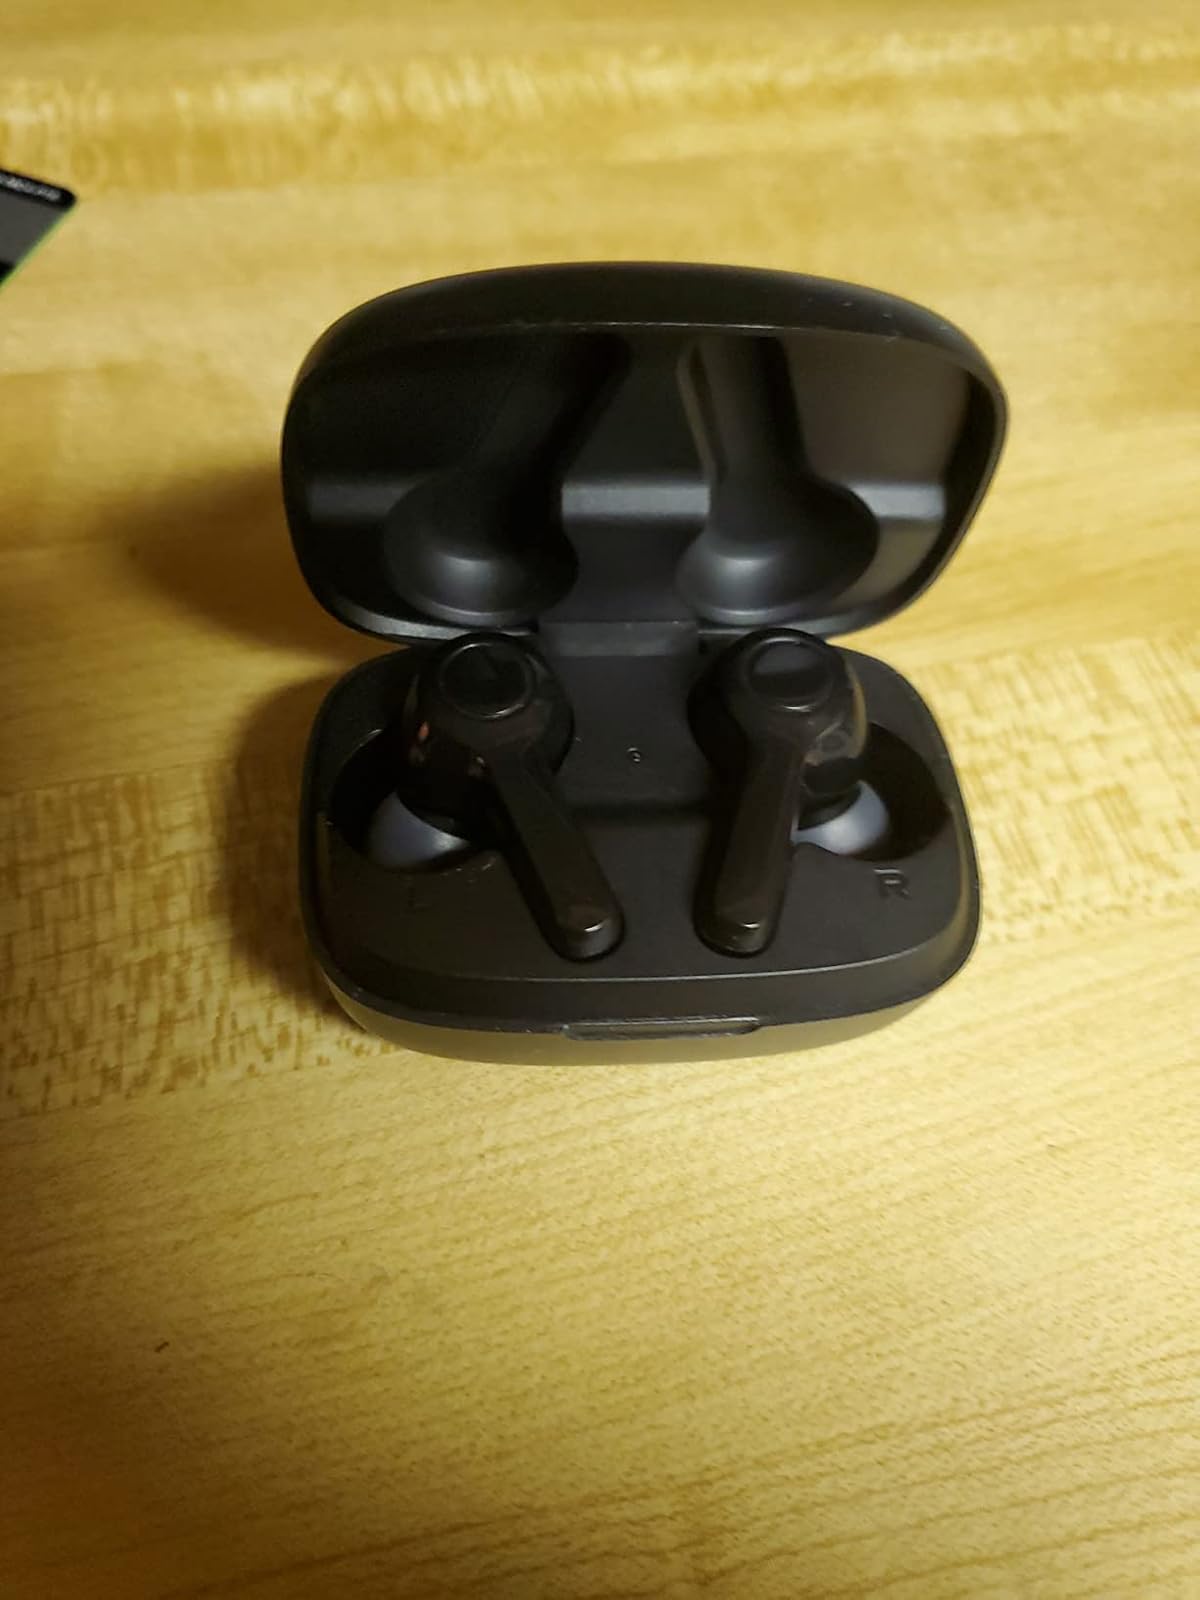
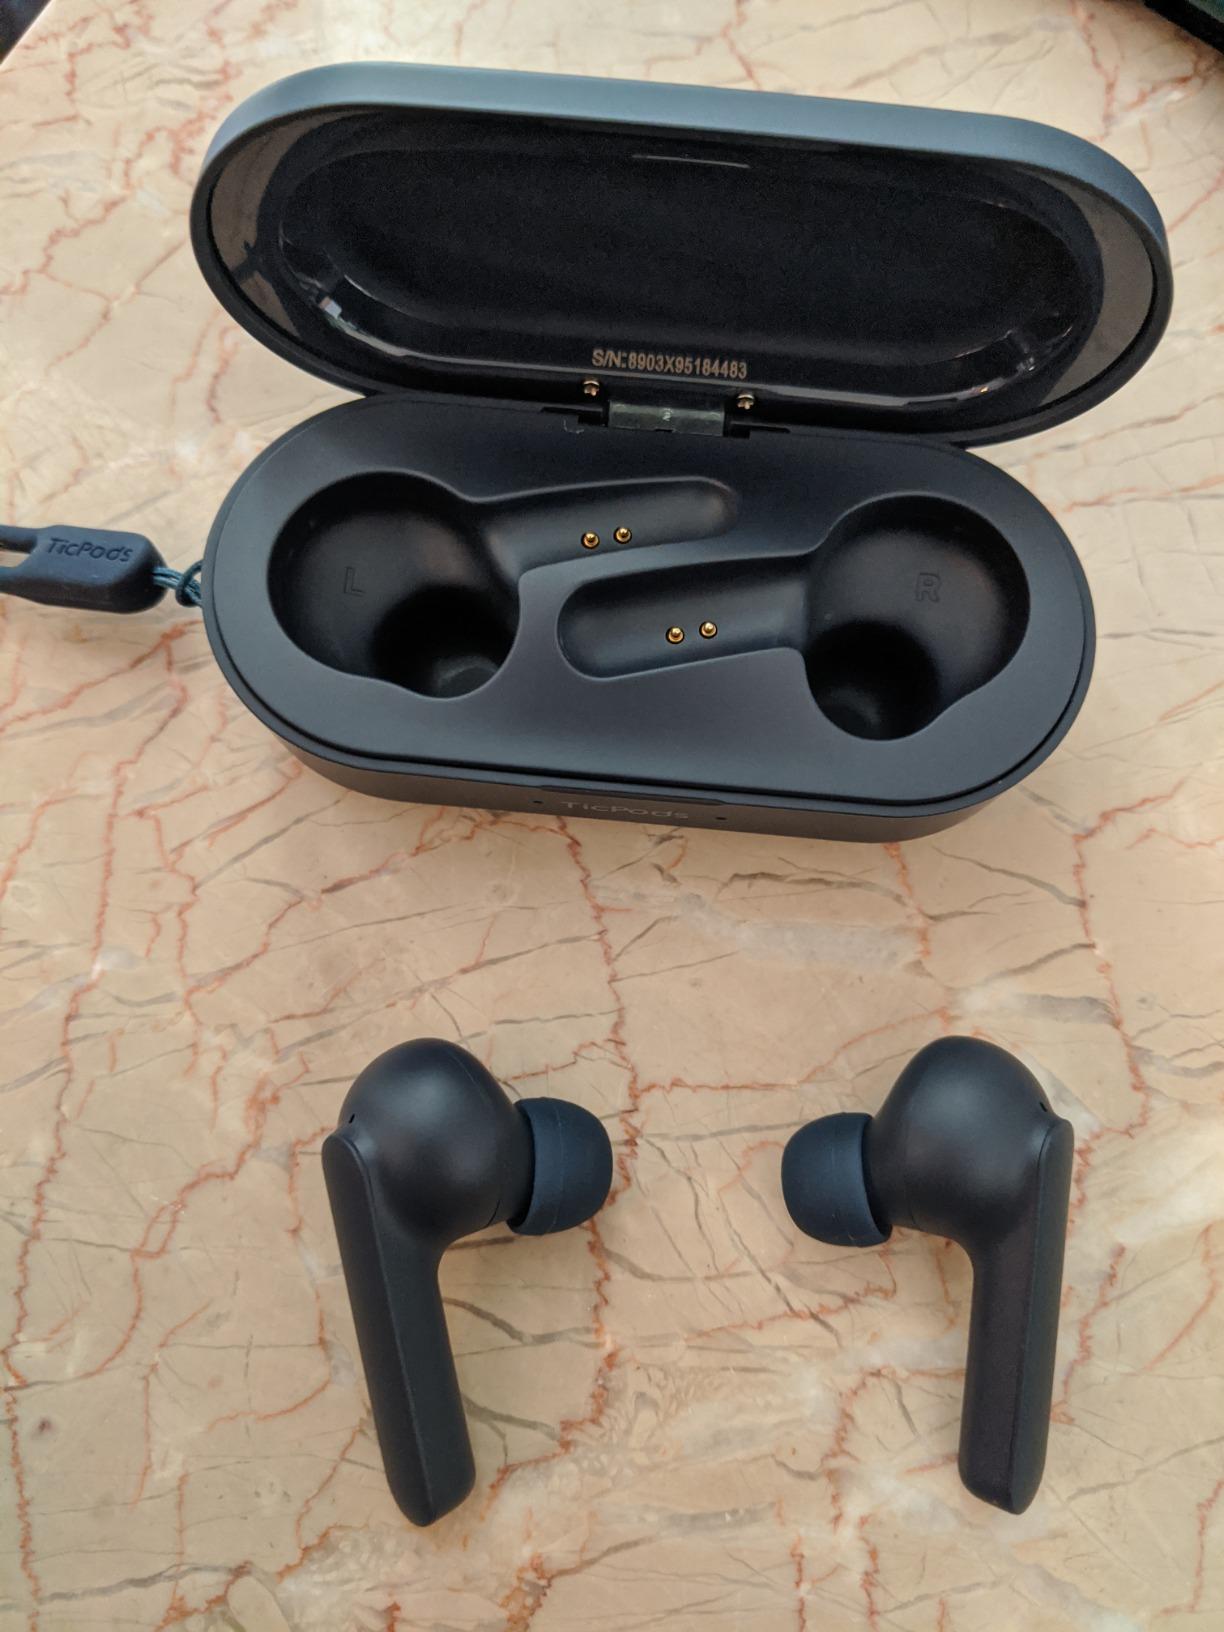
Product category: earbuds
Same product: no